The Hour of 13

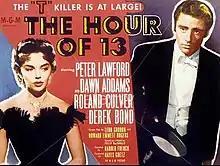
Theatrical release poster

The Hour of 13 is a 1952 British historical mystery film directed by Harold French and starring Peter Lawford, Dawn Addams and Roland Culver. It was made at Elstree Studios by the British subsidiary of MGM. The film's sets were designed by the German-born art director Alfred Junge. Some location shooting took place around London including Kensington Gardens. The film is a remake of the 1934 thriller "The Mystery of Mr. X", based on the novel "X v. Rex" by Philip MacDonald.